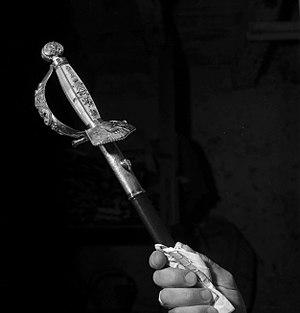
Halle au marché, place du Maréchal-Leclerc à Mirepoix (Ariège). 1953. Vue de l'épée remise à Antoine de Lévis-Mirepoix avant sa réception à l'Académie française.
L’habit vert, ou habit d'académicien, est l'habit des membres de l’Institut de France, porté lors des réunions solennelles et des cérémonies officielles.